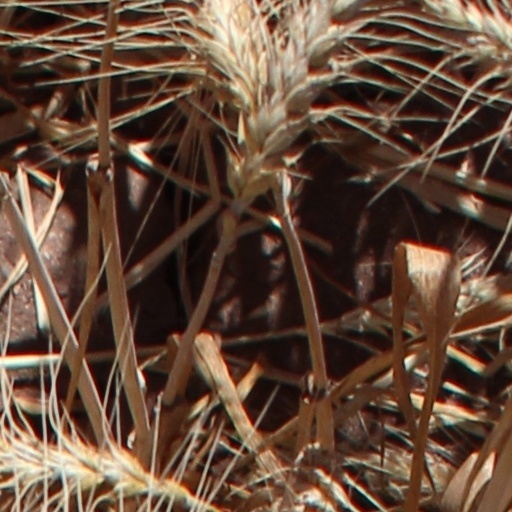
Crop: wheat